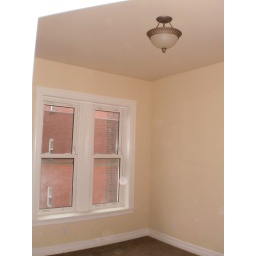
north wall in bedroom 3